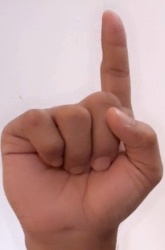
ASL sign: 1